Penshaw Monument

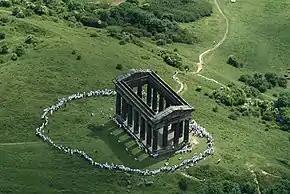
People forming a "living white band" around the monument in July 2005 to promote the Make Poverty History campaign

Penshaw Monument is long, wide and high, making it the biggest structure serving only as a memorial in North East England. It is made of gritstone ashlar, which was yellow at first, but has darkened. The stone was originally held together by steel pins and brackets. Graffiti is present on many areas of the monument, in the form of both carvings and ink. Its foundations originally sat on limestone below the ground. The base consists of the upper stylobate and the lower stereobate—the columns sit on the stylobate, which is made of large gritstone blocks. The height of the base varies from at the south-west corner to at the south-east. When the monument was built there were no steps leading up to the stylobate. The floor consists of setts, which are pointed in mortar and laid to falls to diagonal flagstones. These flagstones direct rainwater to a central gulley.